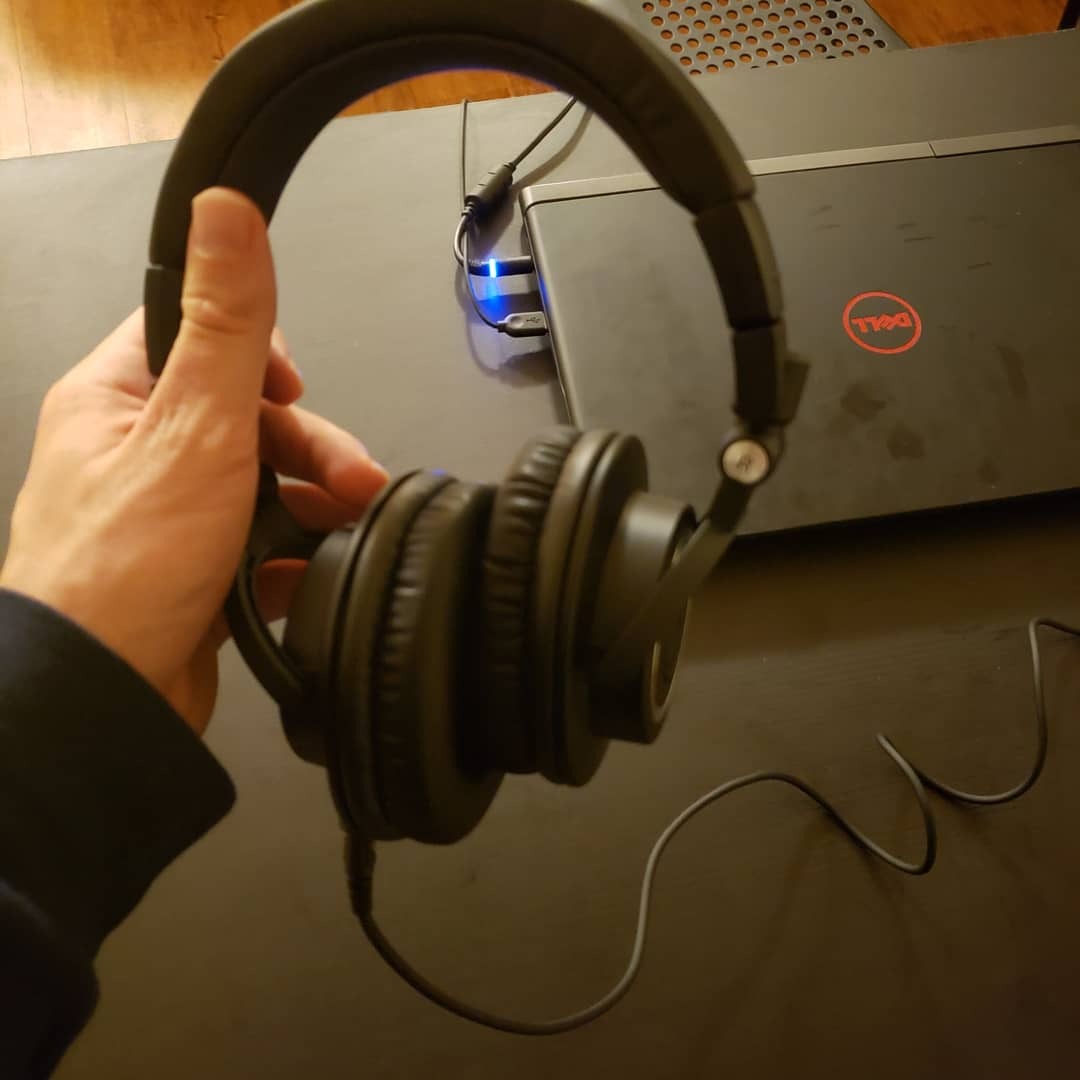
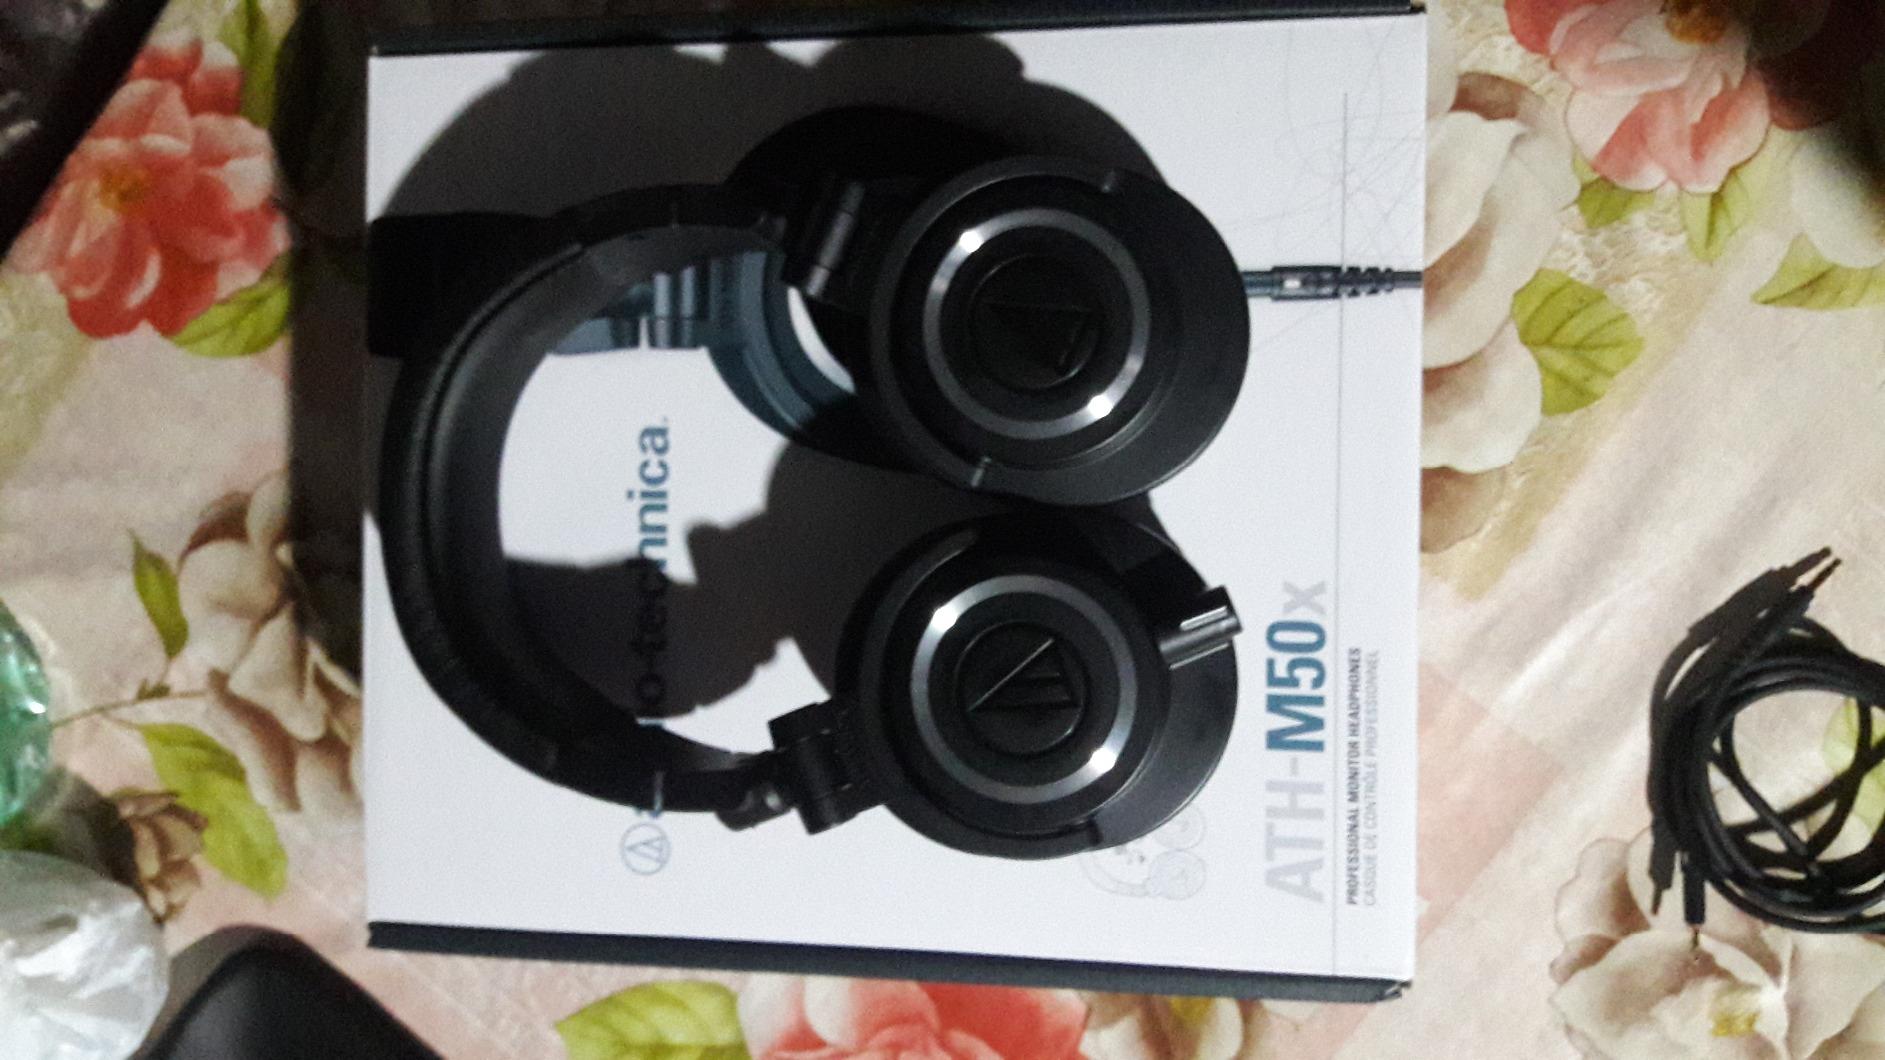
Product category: headphones
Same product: yes